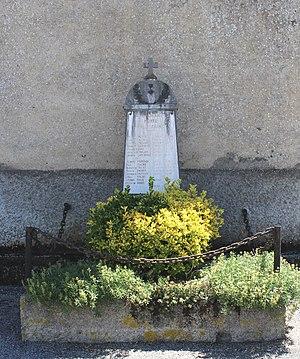
Monument aux morts de Bourg-de-Bigorre (Hautes-Pyrénées)
Bourg-de-Bigorre est une commune française située dans le département des Hautes-Pyrénées, en région Occitanie.